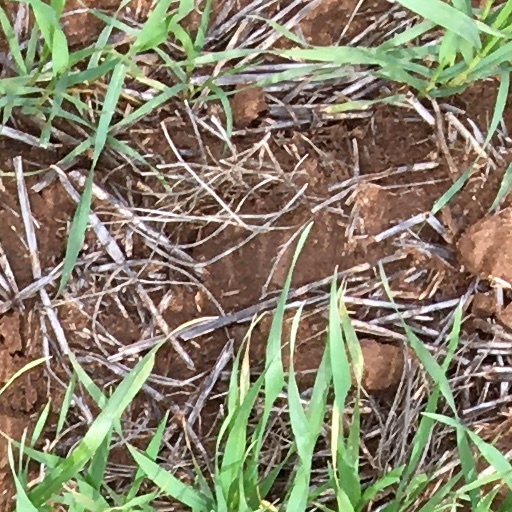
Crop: wheat